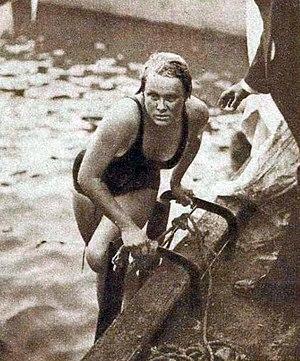
Marguerite Mahieux, victorieuse de la Traversée de Paris à la nage féminine en 1932.
Marguerite Mahieux est une nageuse française spécialisée en nage libre.
La Traversée de Paris à la nage est une course de nage en eau libre sur la Seine, organisée par le journal L'Auto et Georges Moëbs, qui a lieu pour la première fois en 1905. Elle fait alors 11,6 km, du pont National au viaduc d'Auteuil. À partir de 1906, une scission se fait au sein de l'organisation, et une seconde course, elle « amateur », est organisée concurremment, mise sur pied par Moëbs et le journal Les sports.